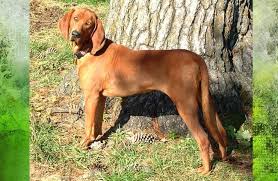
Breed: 207-n000045-redbone